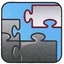
Concepts: Part
Fragment
Assembly